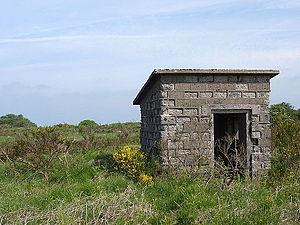
Guérite allemande datant de la seconde guerre mondiale dans les monts d'Arrée (au carrefour de la ""route de la montagne"" venant de Botmeur avec la route Quimper-Morlaix)"
Botmeur [bɔtmœʁ] est une commune française du département du Finistère et de la région Bretagne ; elle fait partie de Monts d'Arrée Communauté.